34th Armor Regiment

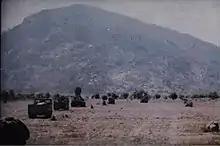
M548 cargo carriers and M48 tanks from Headquarters Company, 2nd Squadron, 34th Armor, 25th Infantry Division, head for a night defensive position at the base of Nui Ba Den Mountain, February 1970.

Constituted 28 August 1941 in the Regular Army as the 34th Armored Regiment and assigned to the 5th Armored Division